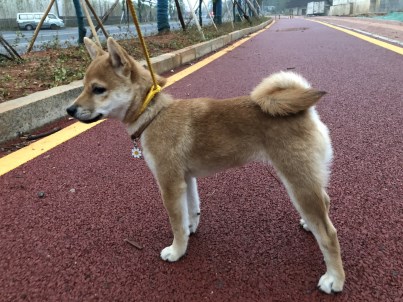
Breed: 1043-n000001-Shiba_Dog